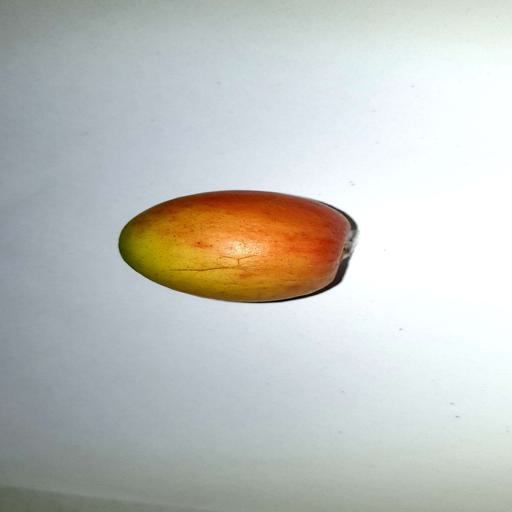
Label: healthy